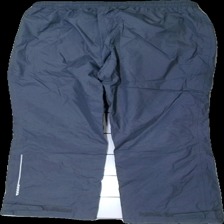
View: back
Type: Trousers
Category: Children
Brand: Soc (Stadium)
Colors: Grey
Material: 100% nylo
Cut: Regular
Size: 158
Stains: Major
Damage: stains on both knee caps
Damage location: middle center
Price range: 50-100
Recommended usage: Recycle
Description: Grey activity trousers from Stadium, size 158/164. Poor condition.